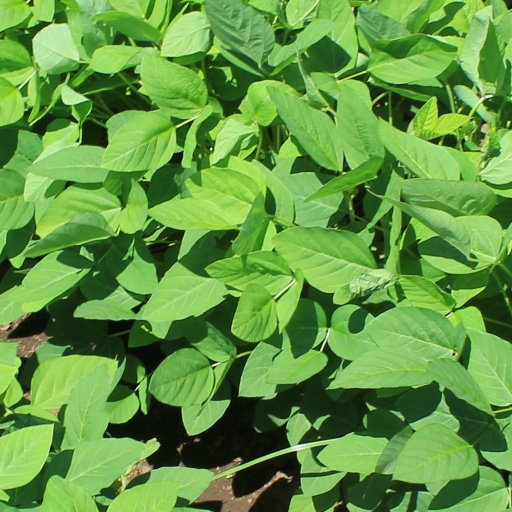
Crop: soybean